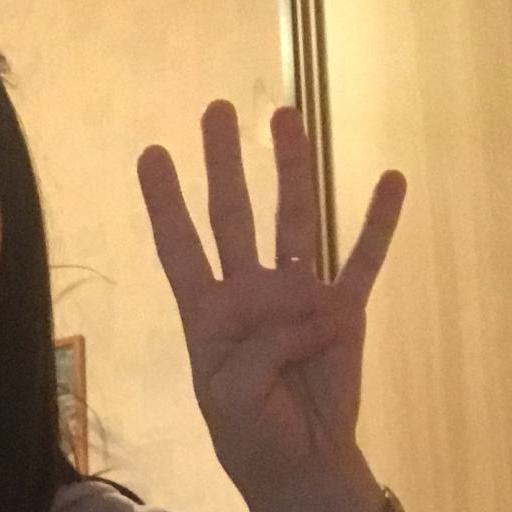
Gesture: four